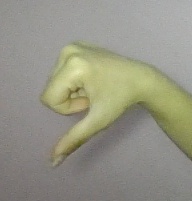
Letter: waw